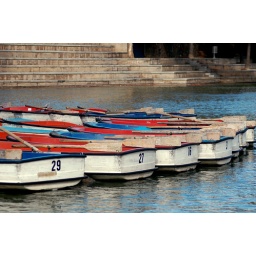
Parked boats in Parc Catalunya's lake in Sabadell